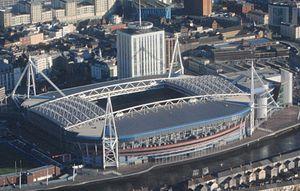
John Laing Group plc est un entrepreneur du bâtiment britannique. Il travaille particulièrement dans le domaine du secteur public à financement privé, tels que des routes, des voies ferrées, des hôpitaux et des écoles, dans le cadre d'accords de partenariat public-privé et d'initiative de financement privé. Il est coté à la bourse de Londres et fait partie de l'indice FTSE 250.
Le Millennium Stadium, aussi connu sous le nom de Principality Stadium pour des raisons de parrainage, est un stade multifonction d'une capacité de 73 931 places situé à Cardiff au Pays de Galles. C'est le stade national du pays de Galles ; à ce titre il héberge notamment les rencontres des équipes galloises de rugby à XV et de football. Il accueille également d'autres événements tels que l'étape spéciale du Rallye de Grande-Bretagne, la course motocycliste du Rallye de Grande-Bretagne, de la boxe et un grand nombre de concerts comme Tina Turner, Madonna, The Rolling Stones, U2, Stereophonics, Paul McCartney et le Tsunami Relief concert.